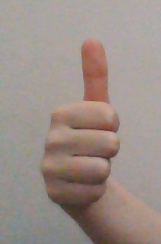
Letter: aleff